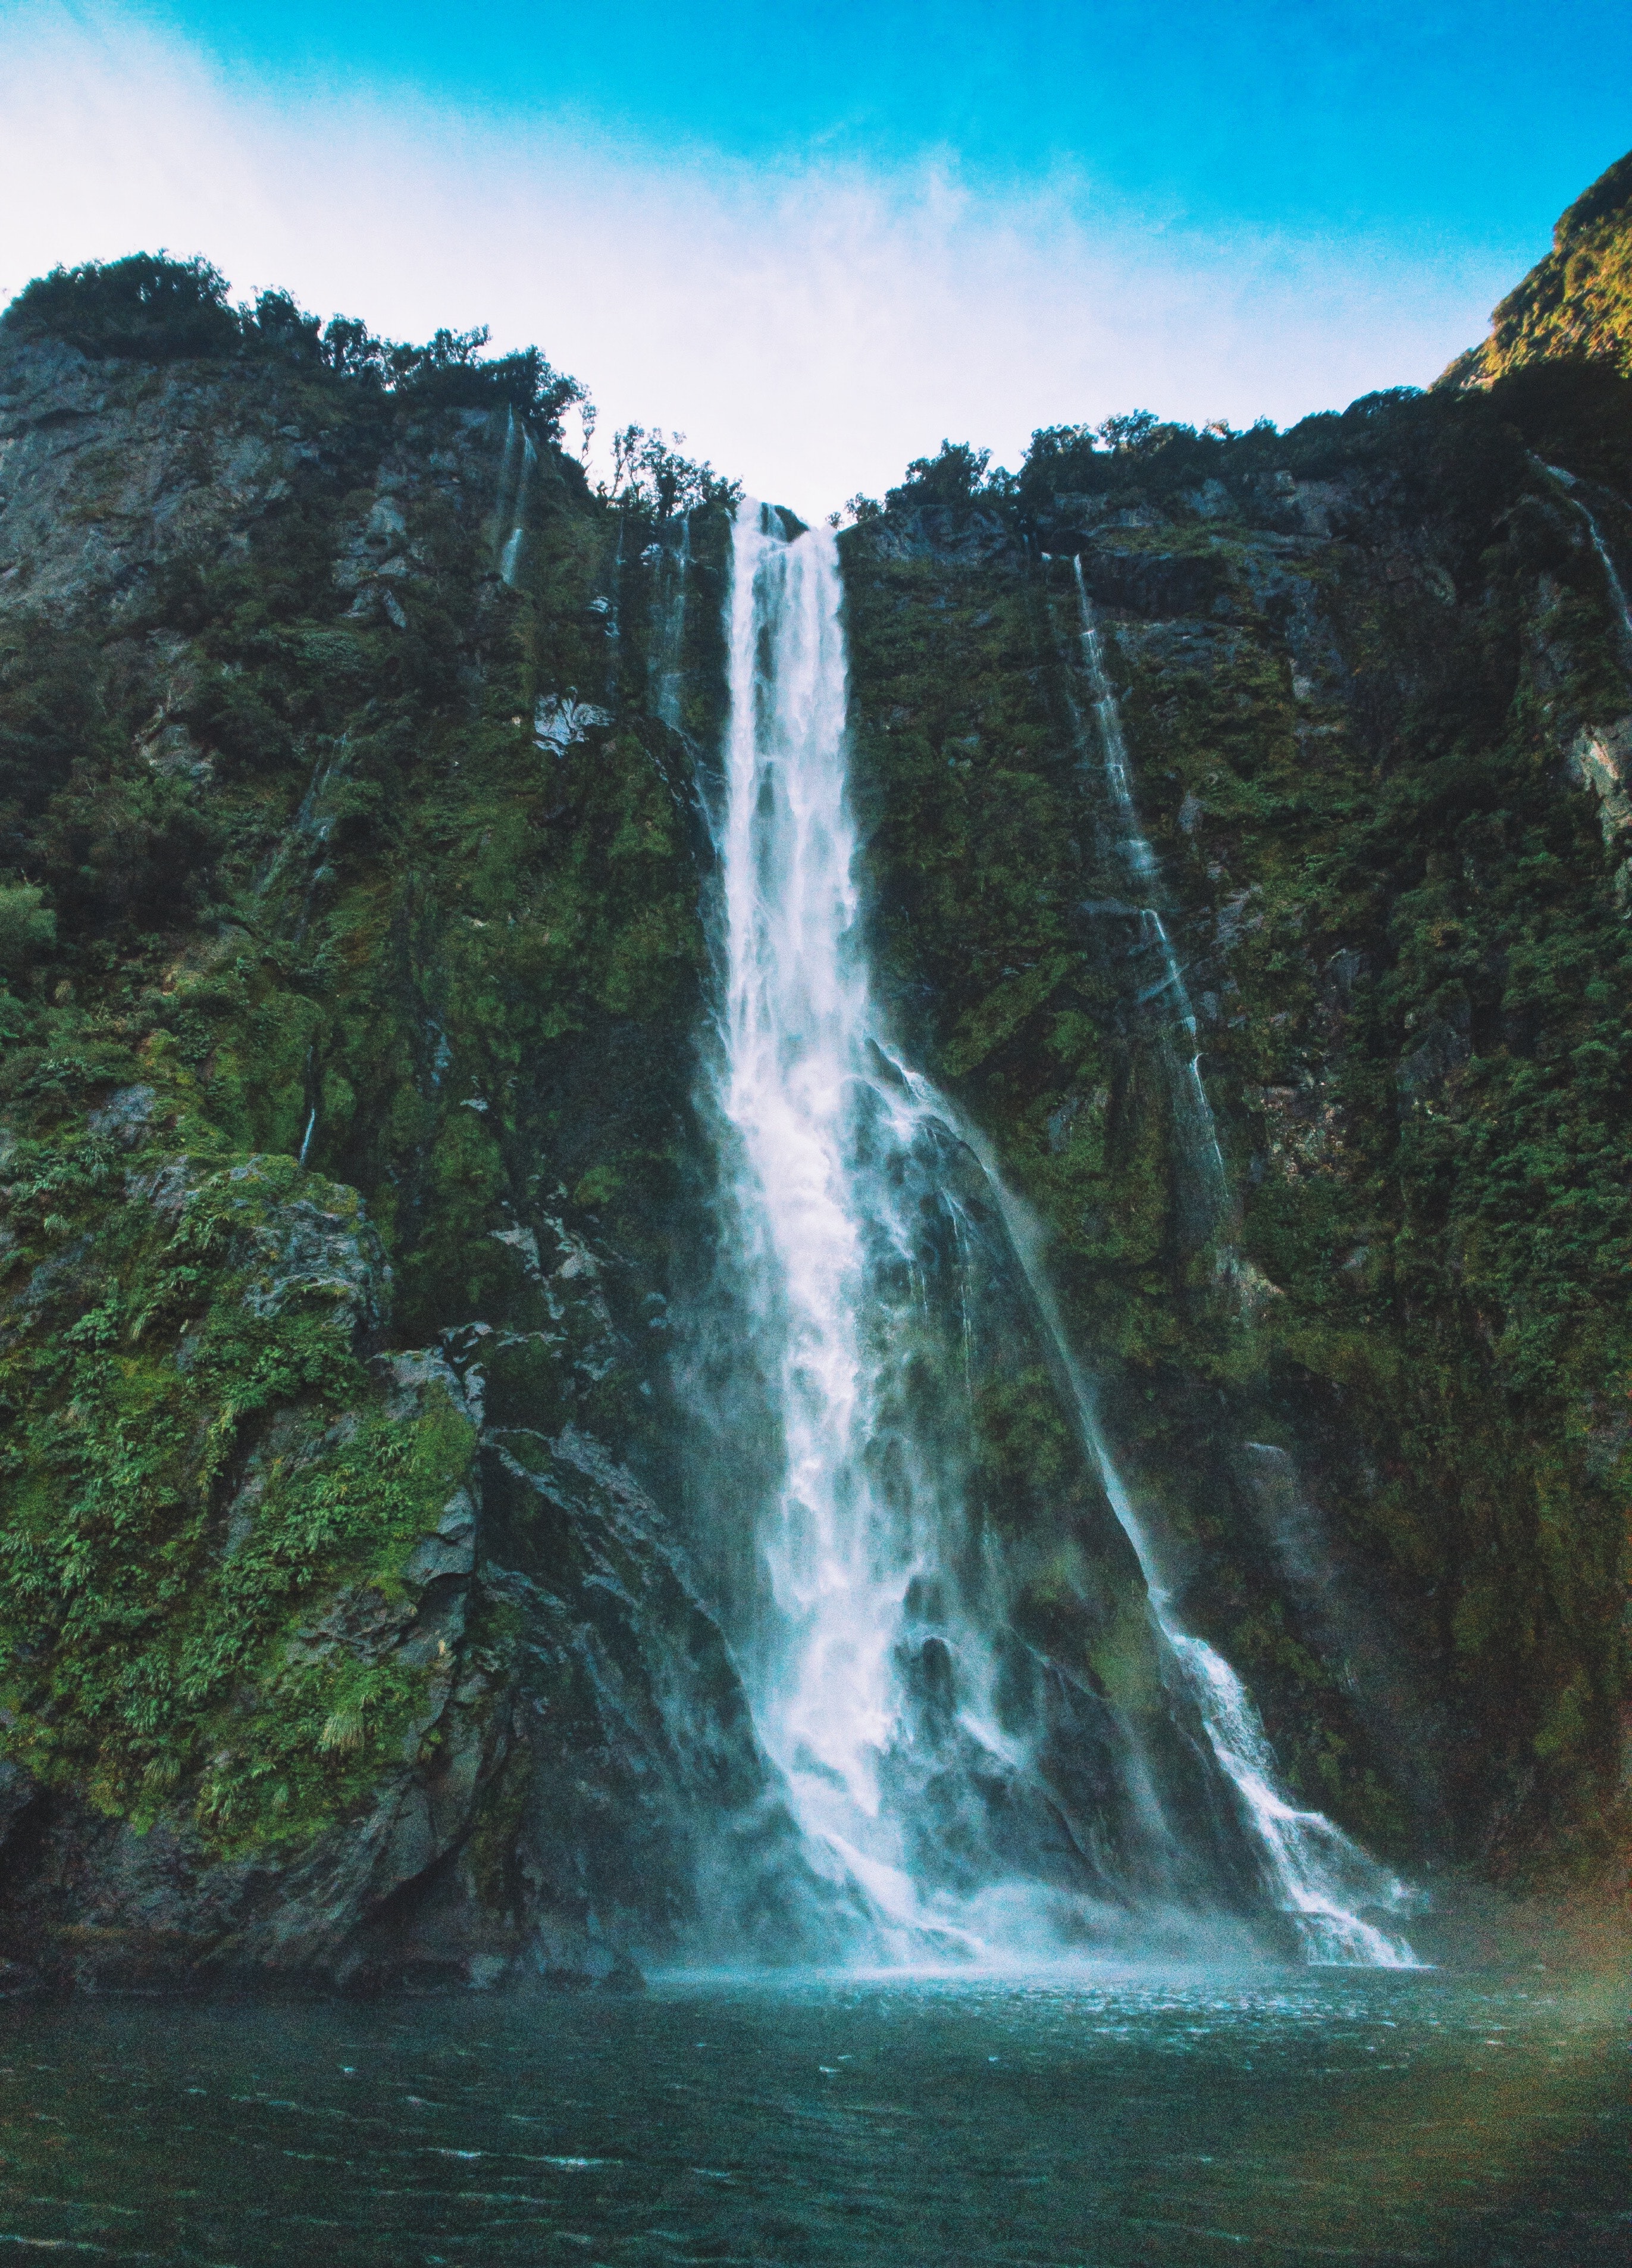
waterfall, body of water, water resources, water, nature, natural landscape, watercourse, nature reserve, chute, sky, water feature, sound, formation, mountain, national park, river, landscape, escarpment, wasserfall, rainforest, vacation, terrain, cliff, state park